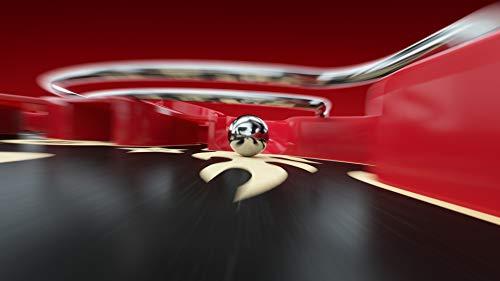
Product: BRIO 34017 Pinball Game | A Classic Vintage, Arcade Style Tabletop Game for Kids and Adults Ages 6 and Up
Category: Toys & Games | Games & Accessories | Board Games
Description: Product includes - The Pinball TableTop Game comes with 5 pieces including a wooden base and plastic top.
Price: $47.22
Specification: ProductDimensions:20.5x13.5x4.8inches|ItemWeight:3.64pounds|ShippingWeight:5.25pounds(Viewshippingratesandpolicies)|ASIN:B079X5HDWF|Itemmodelnumber:34017|Manufacturerrecommendedage:6yearsandup